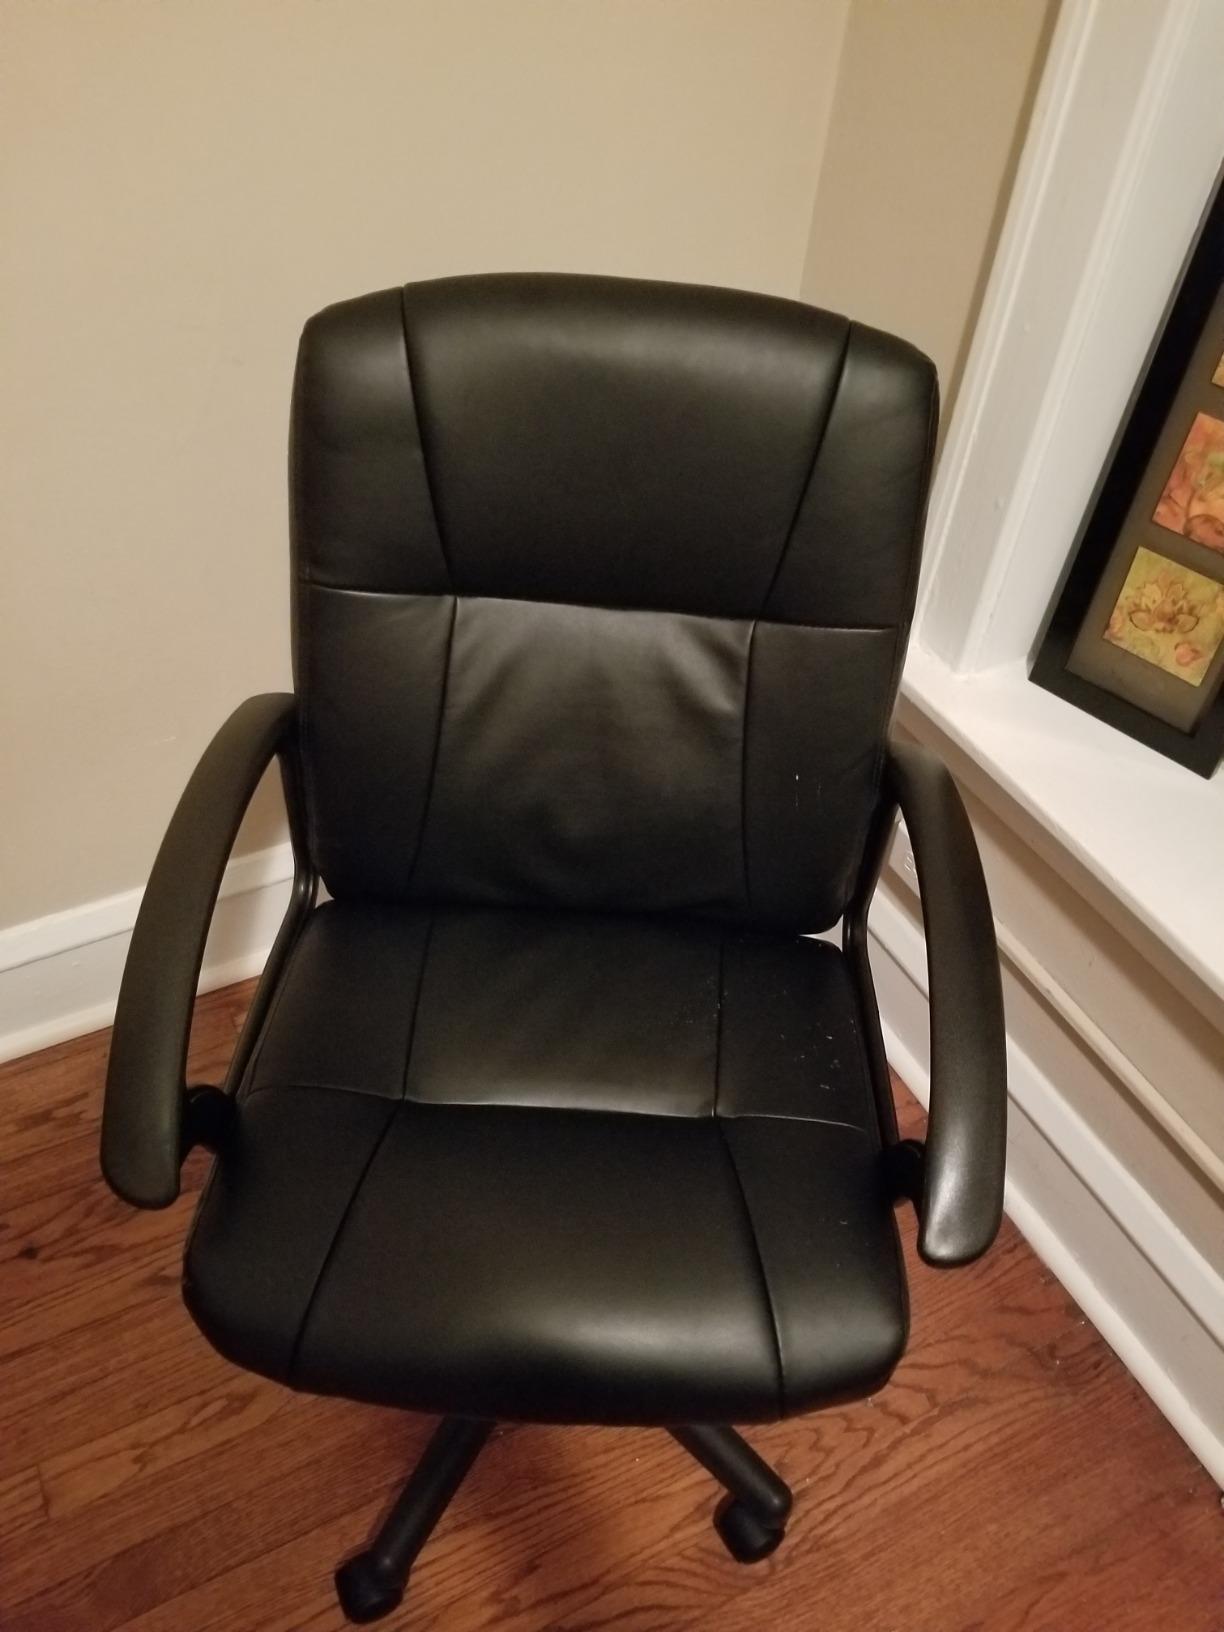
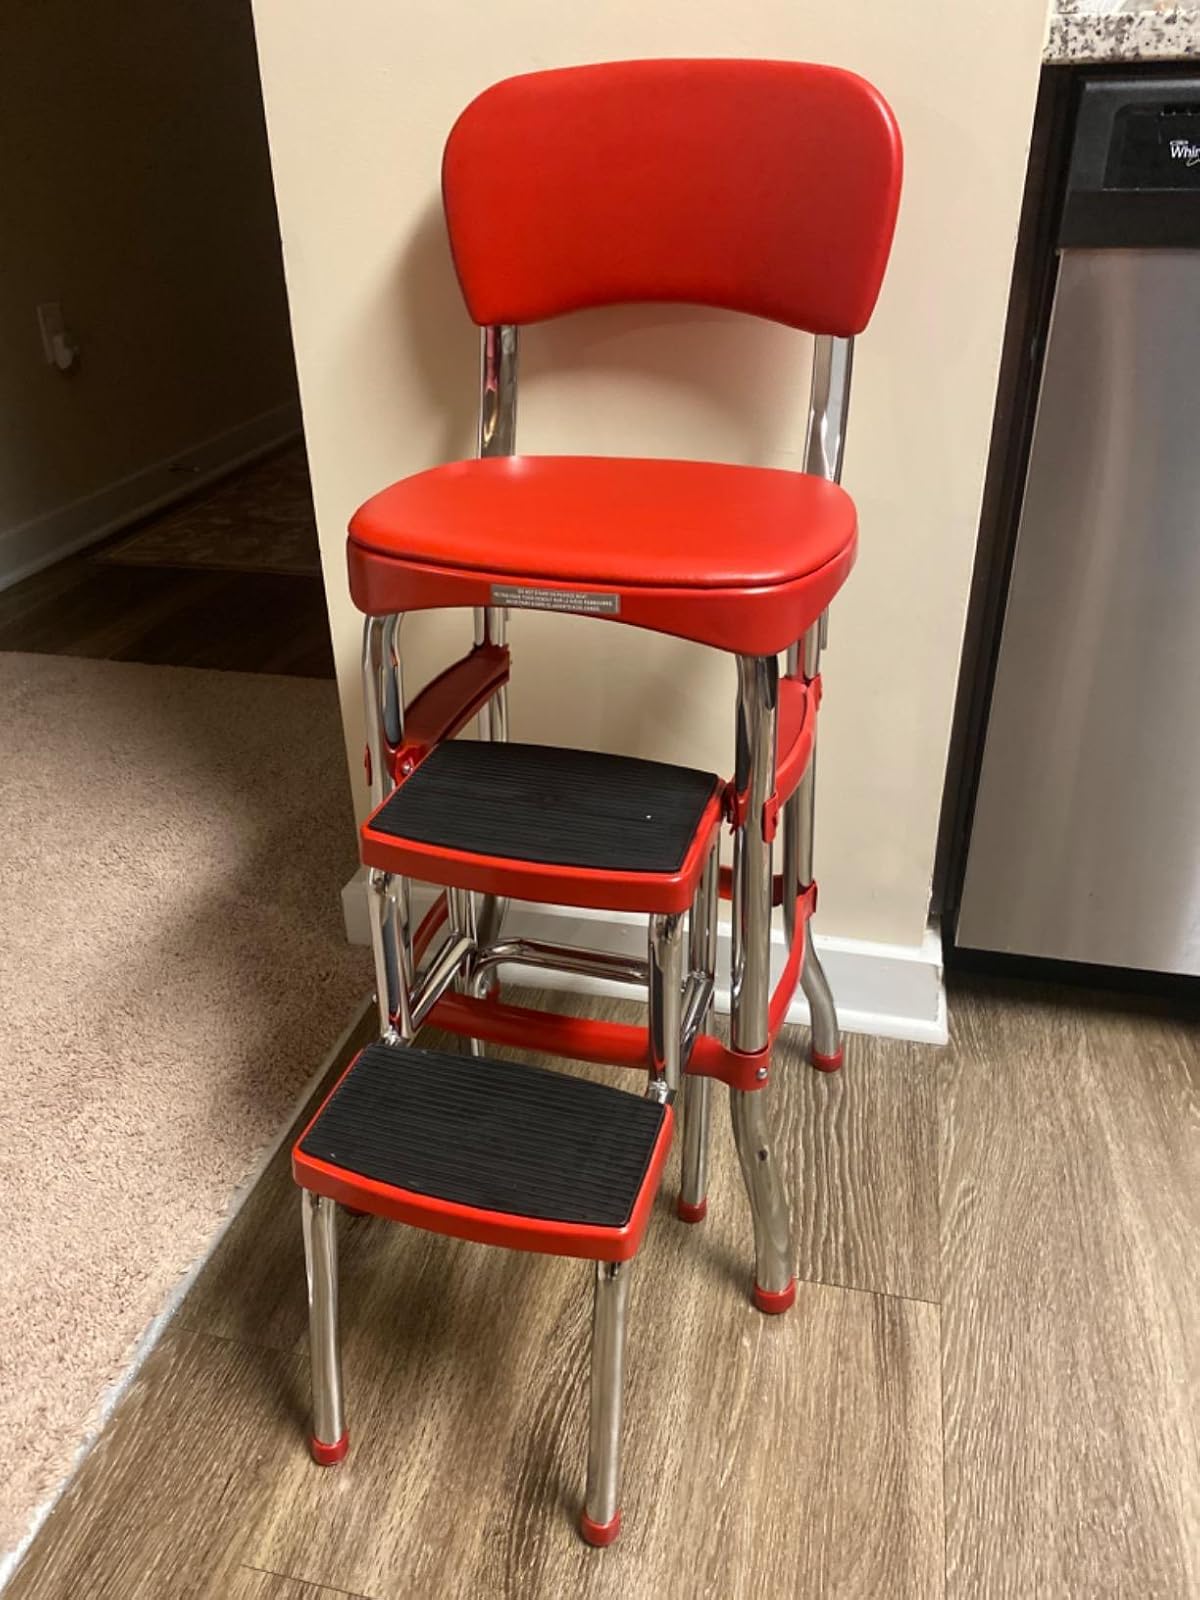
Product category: items_chair
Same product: no